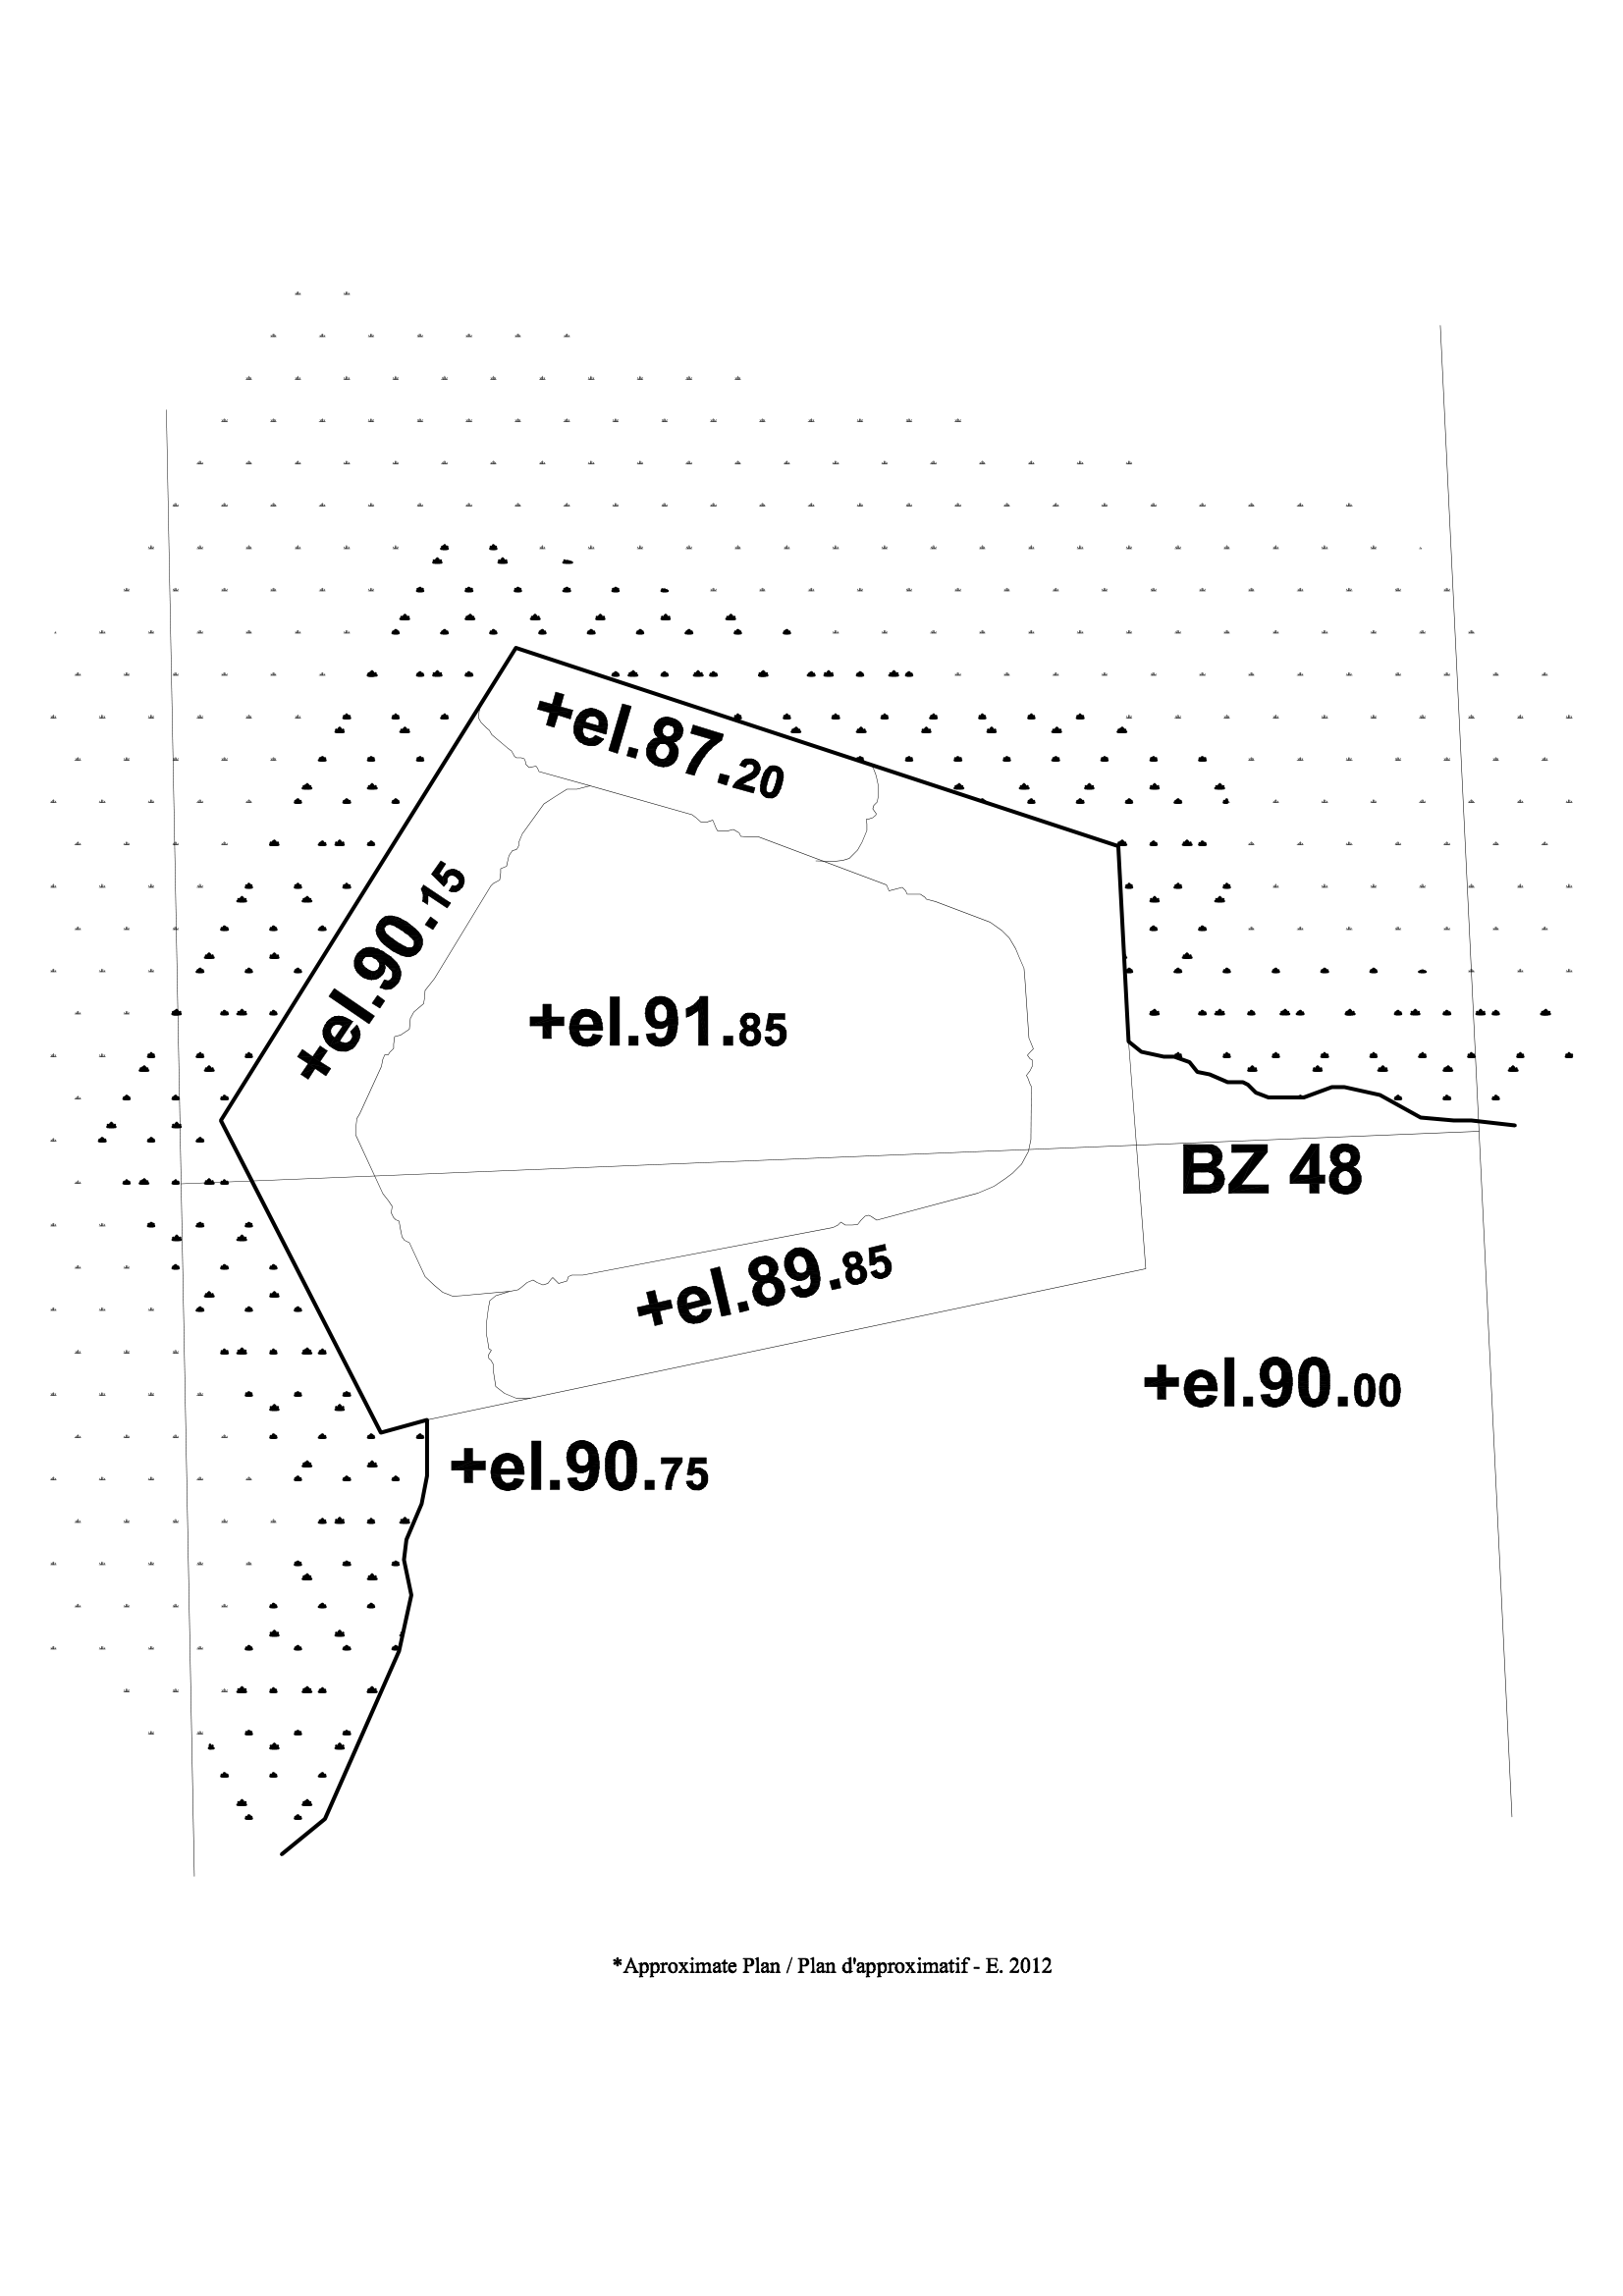
WELLA4
چاه سنگی نقش رستم
Date: 2012-03-01
Credit: درفش کاویانی / Own work
Categories: Naqsh-e Rustam Cistern, Self-published work, Photos by Darafsh Kaviyani, Drawings of Naqsh-e Rustam